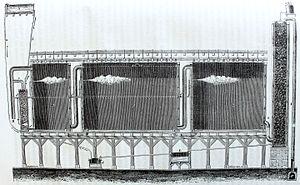
""Ensemble des appareils pour la fabrication de l'acide sulfurique dans les chambres de plomb"". Ilustraciones de la obra
L’acide sulfurique, appelé jadis huile de vitriol ou vitriol fumant, est un composé chimique de formule H₂SO₄. C'est un acide minéral dont la force est seulement dépassée par quelques superacides. Il est miscible à l'eau en toutes proportions, où il se dissocie en libérant des cations hydronium :